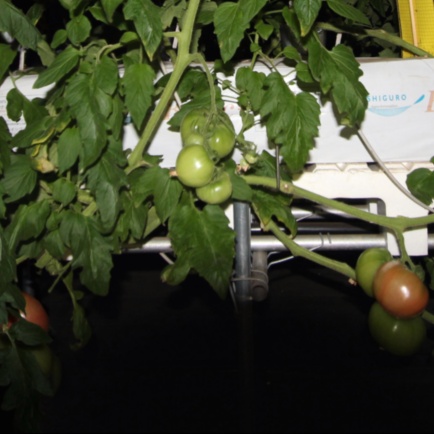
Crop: tomato